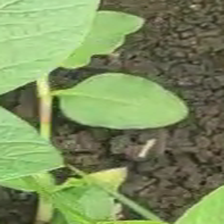
Weed species: Kena_(Commplina_benghalensio)